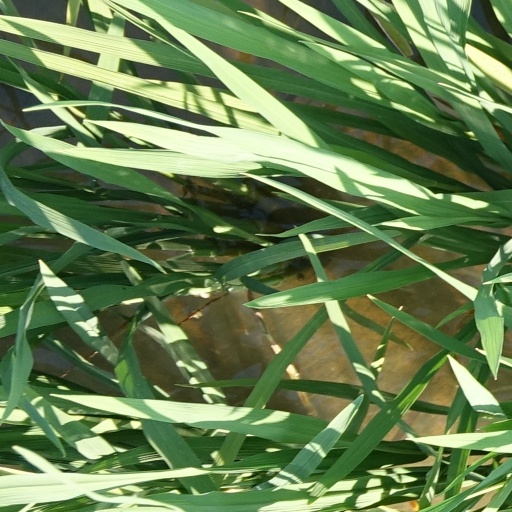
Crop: rice